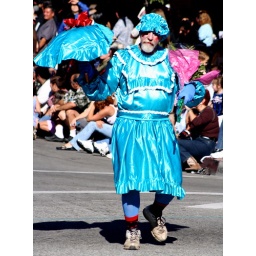
man in blue dress with parasol